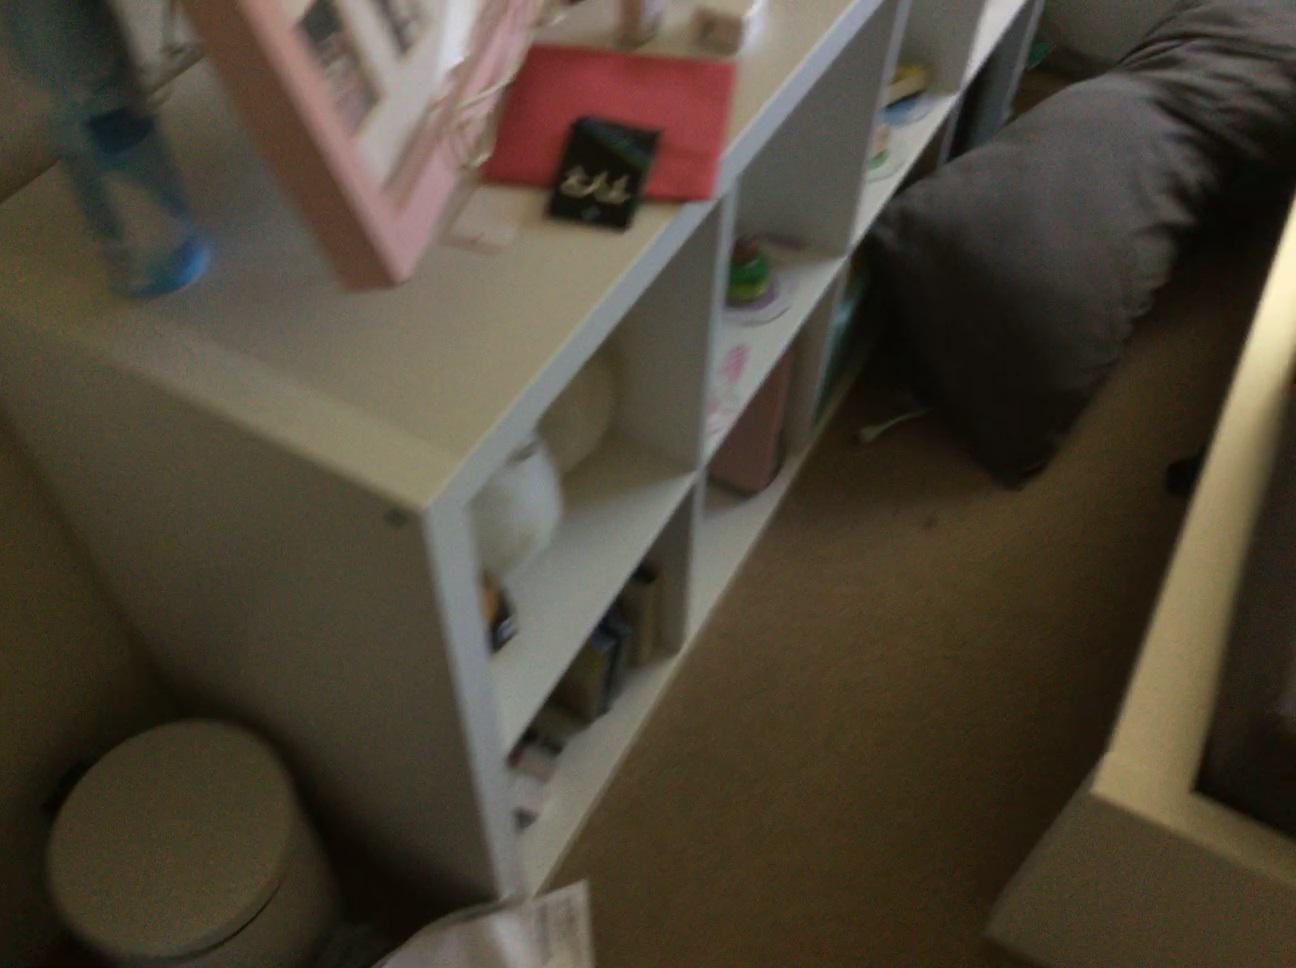
Question: Can the bed fit left of the clothes from the second object's perspective? Final answer should be yes or no.
Answer: No